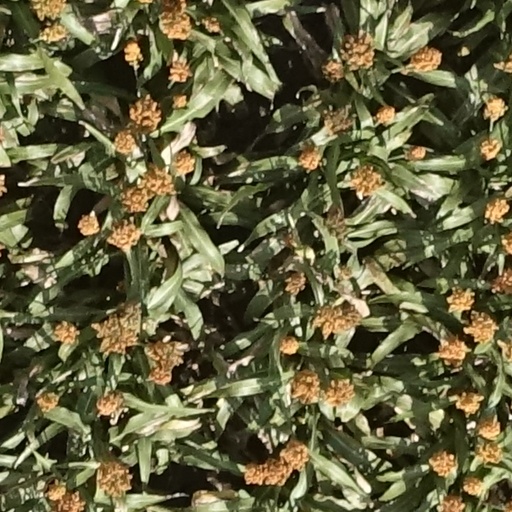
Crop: sorghum